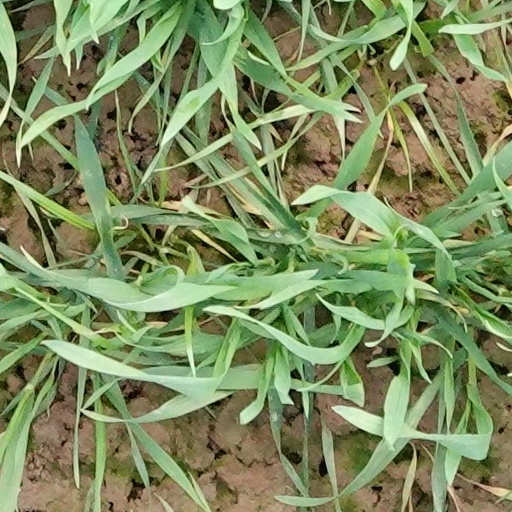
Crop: wheat